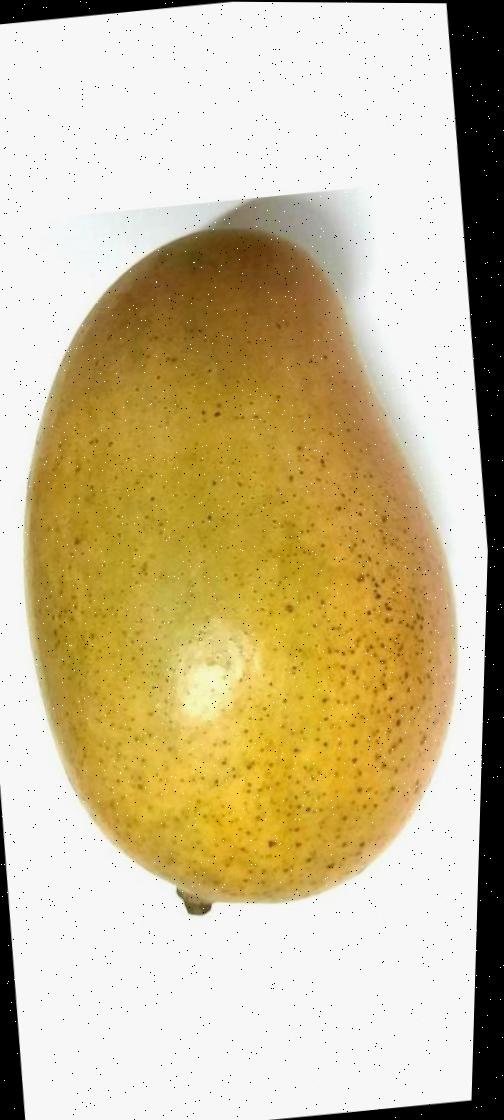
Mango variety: Shada